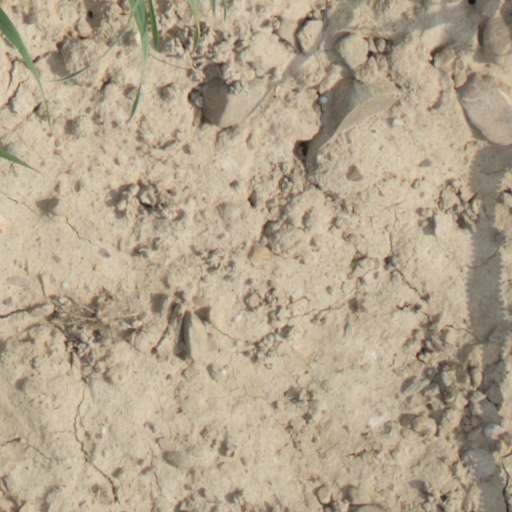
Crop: wheat